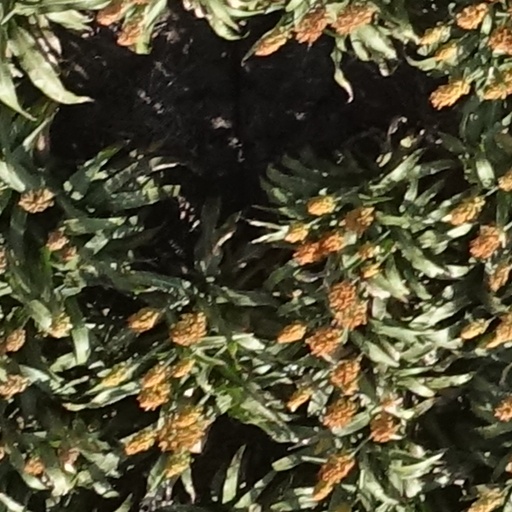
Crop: sorghum